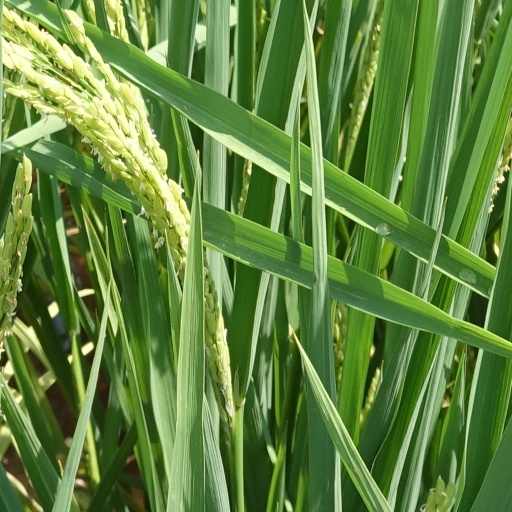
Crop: rice